Buffet

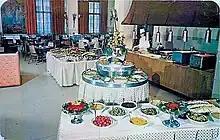
Dinner buffet in Americus Hotel (1955)

The informal luncheon at small tables calls for service by a number of maids, hence the "buffet" plan is preferable.